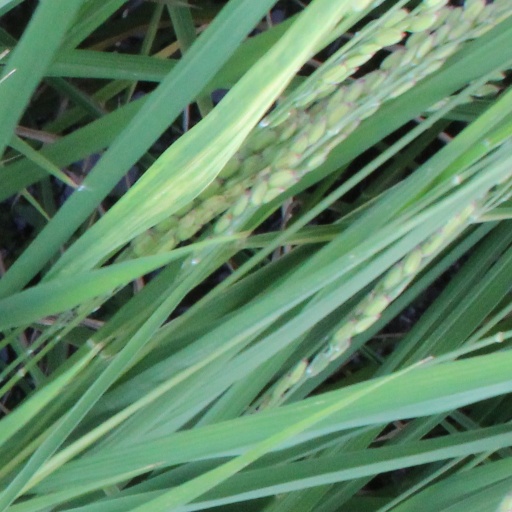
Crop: rice